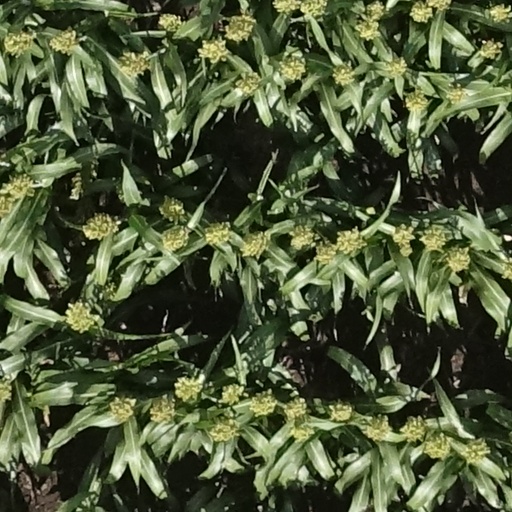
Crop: sorghum